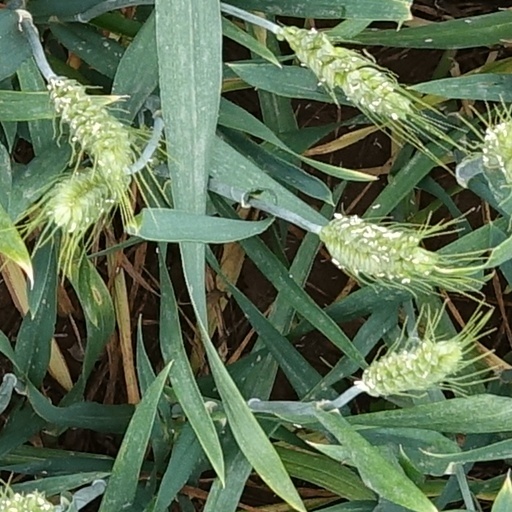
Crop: wheat